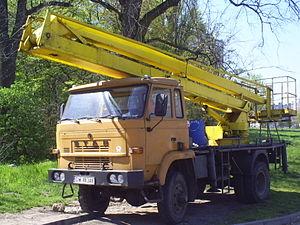
Le Star 244 est un camion polonais fabriqué entre 1975 et 2000 par Fabryka Samochodów Ciężarowych „Star”.